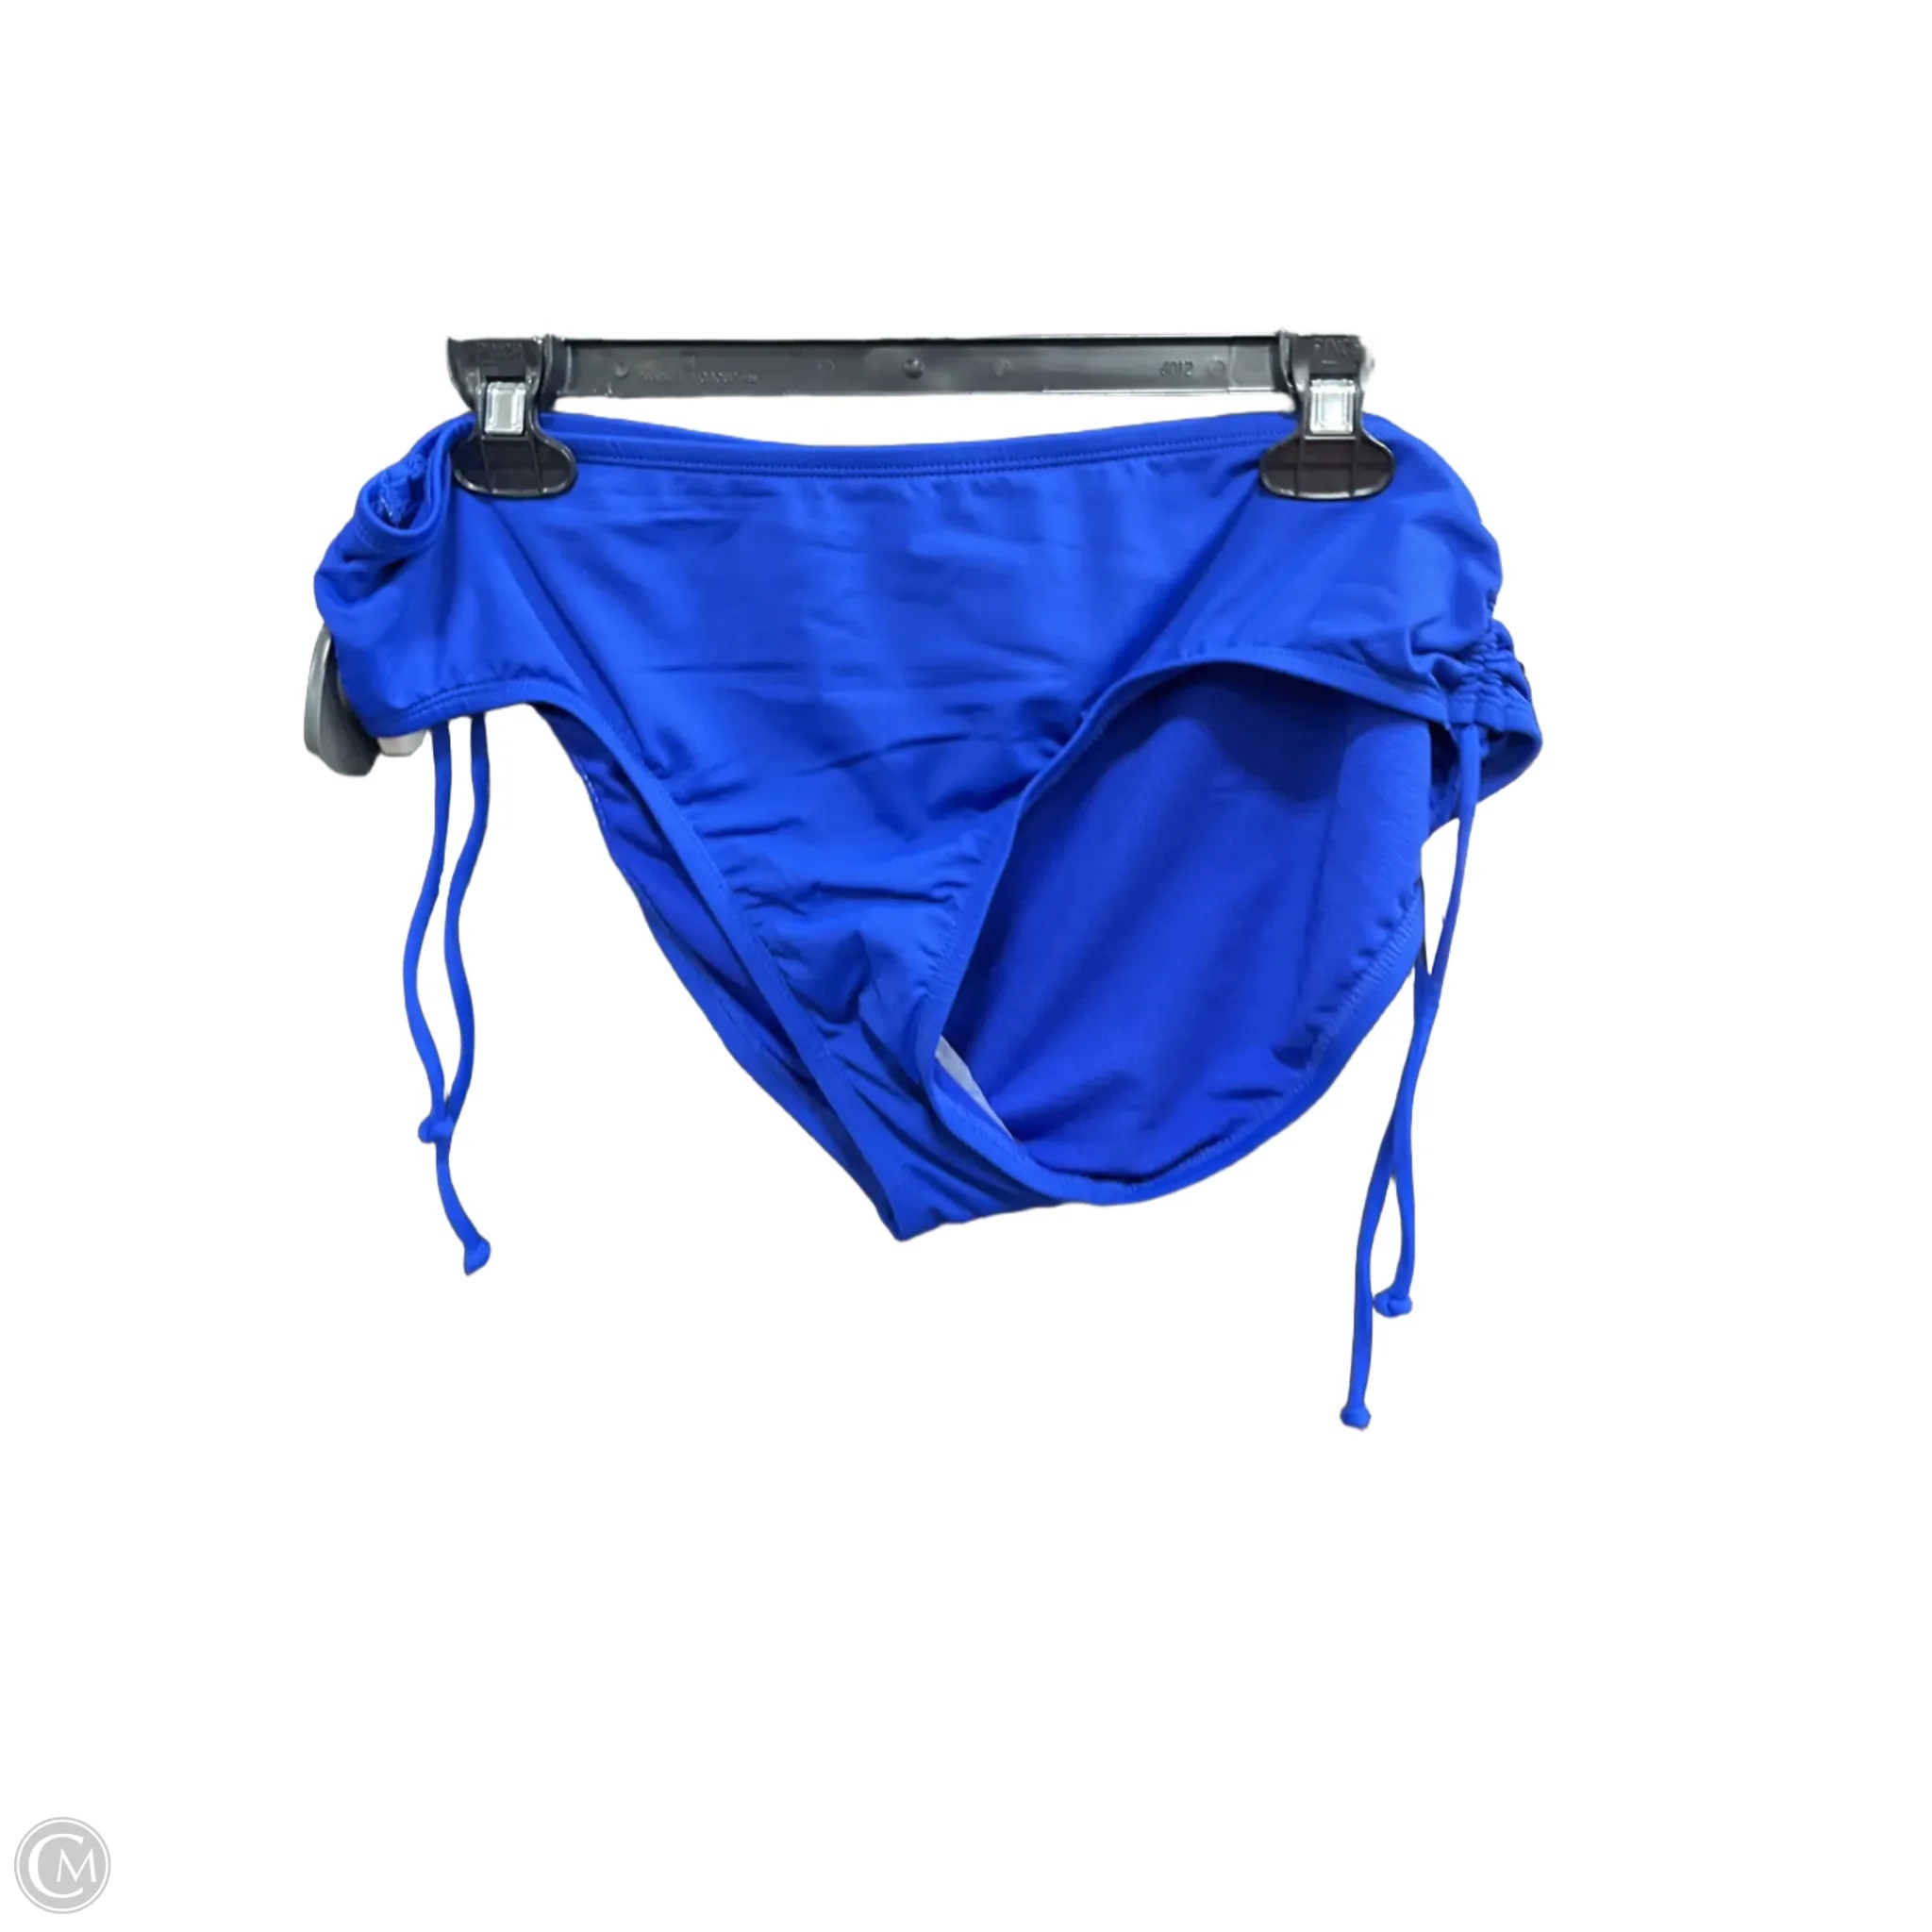
Swimsuit Bottom By Liz Claiborne In Blue, Size: 14
Brand: Clothes Mentor Sylvania, Ohio
Dive into elegance with Liz Claiborne's Blue Swimsuit Bottom in Size 14 for timeless style by the water. Brand: LIZ CLAIBORNE Style: SWIMSUIT BOTTOM Color: BLUE Size: 14 SKU: 127-2767-122970 Clothes Mentor© is a Women's Resale and Accessories Store. Our products are available online, and at our local independently owned Clothes Mentor stores. Our store teams do their best to accurately photograph, describe, and account for the unique inventory shown. In the event an item has sold in-store at Clothes Mentor prior to being removed from our website you will receive a full refund.
Category: Apparel & Accessories > Clothing > Swimwear > Swim Briefs